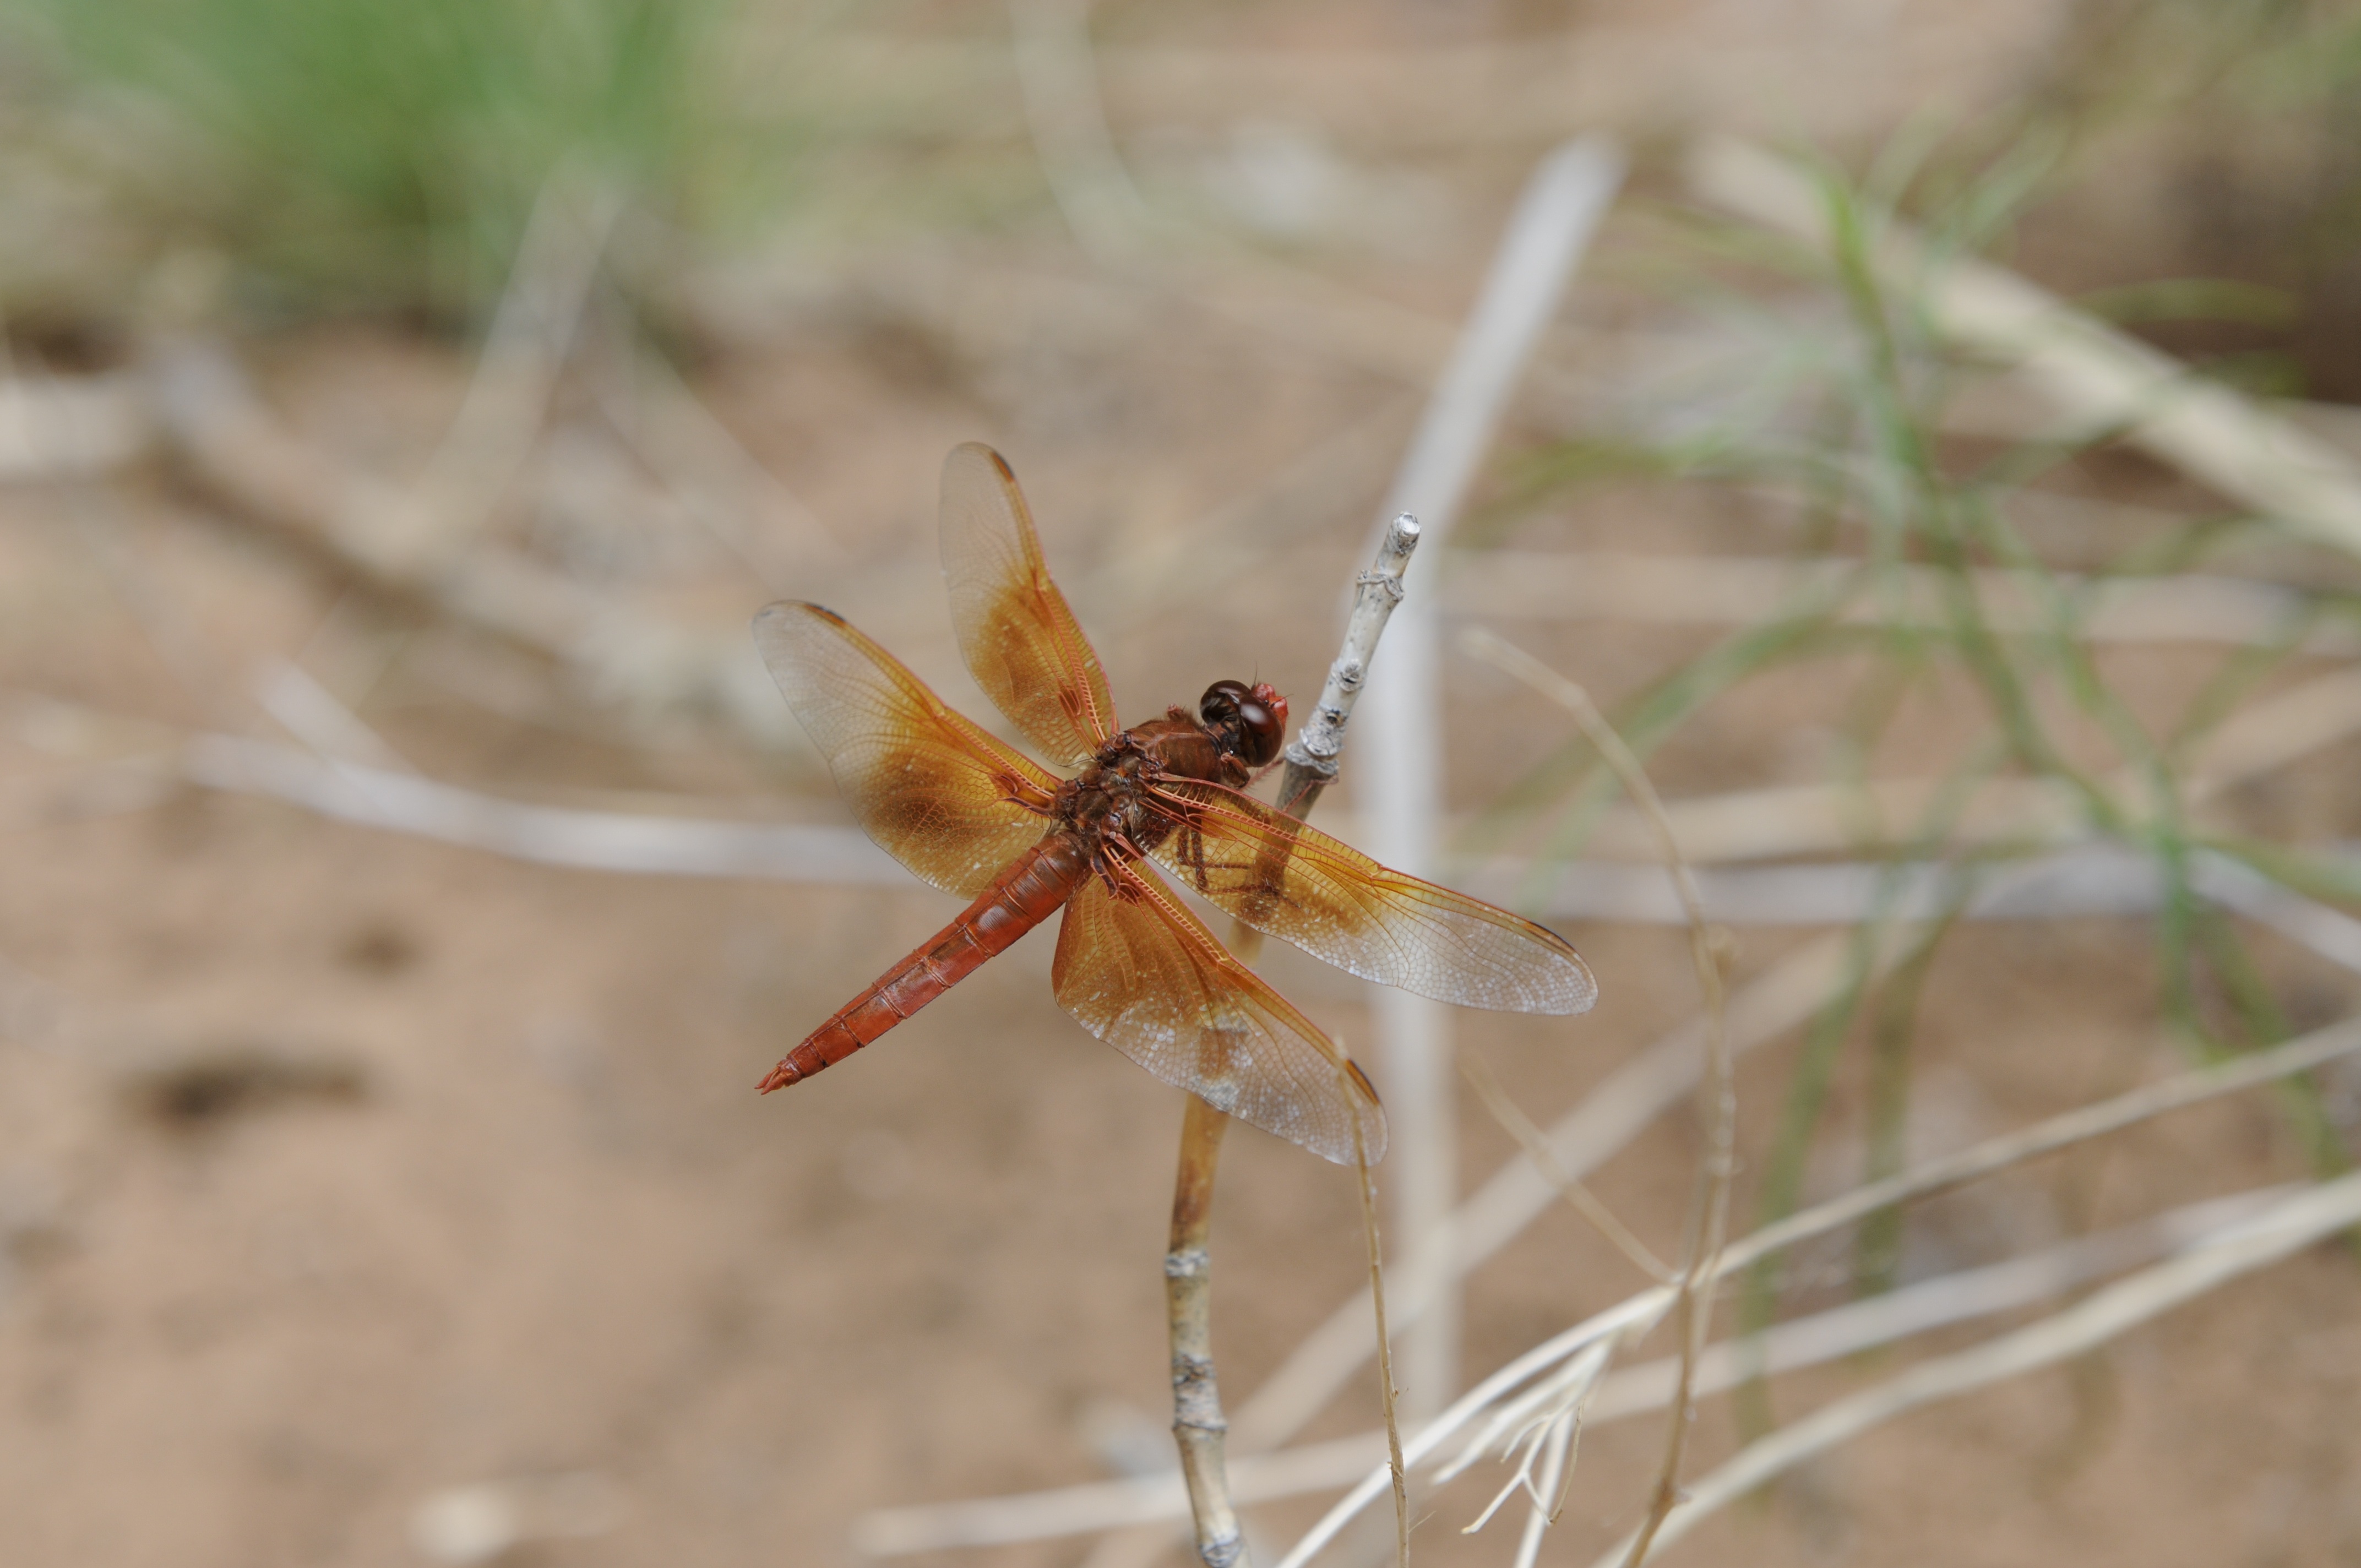
nature, photography, fly, wildlife, insect, fauna, invertebrate, close up, spider, dragonfly, arachnid, insects, odonata, macro photography, arthropod, orange dragonfly, dragonflies and damseflies, orb weaver spider